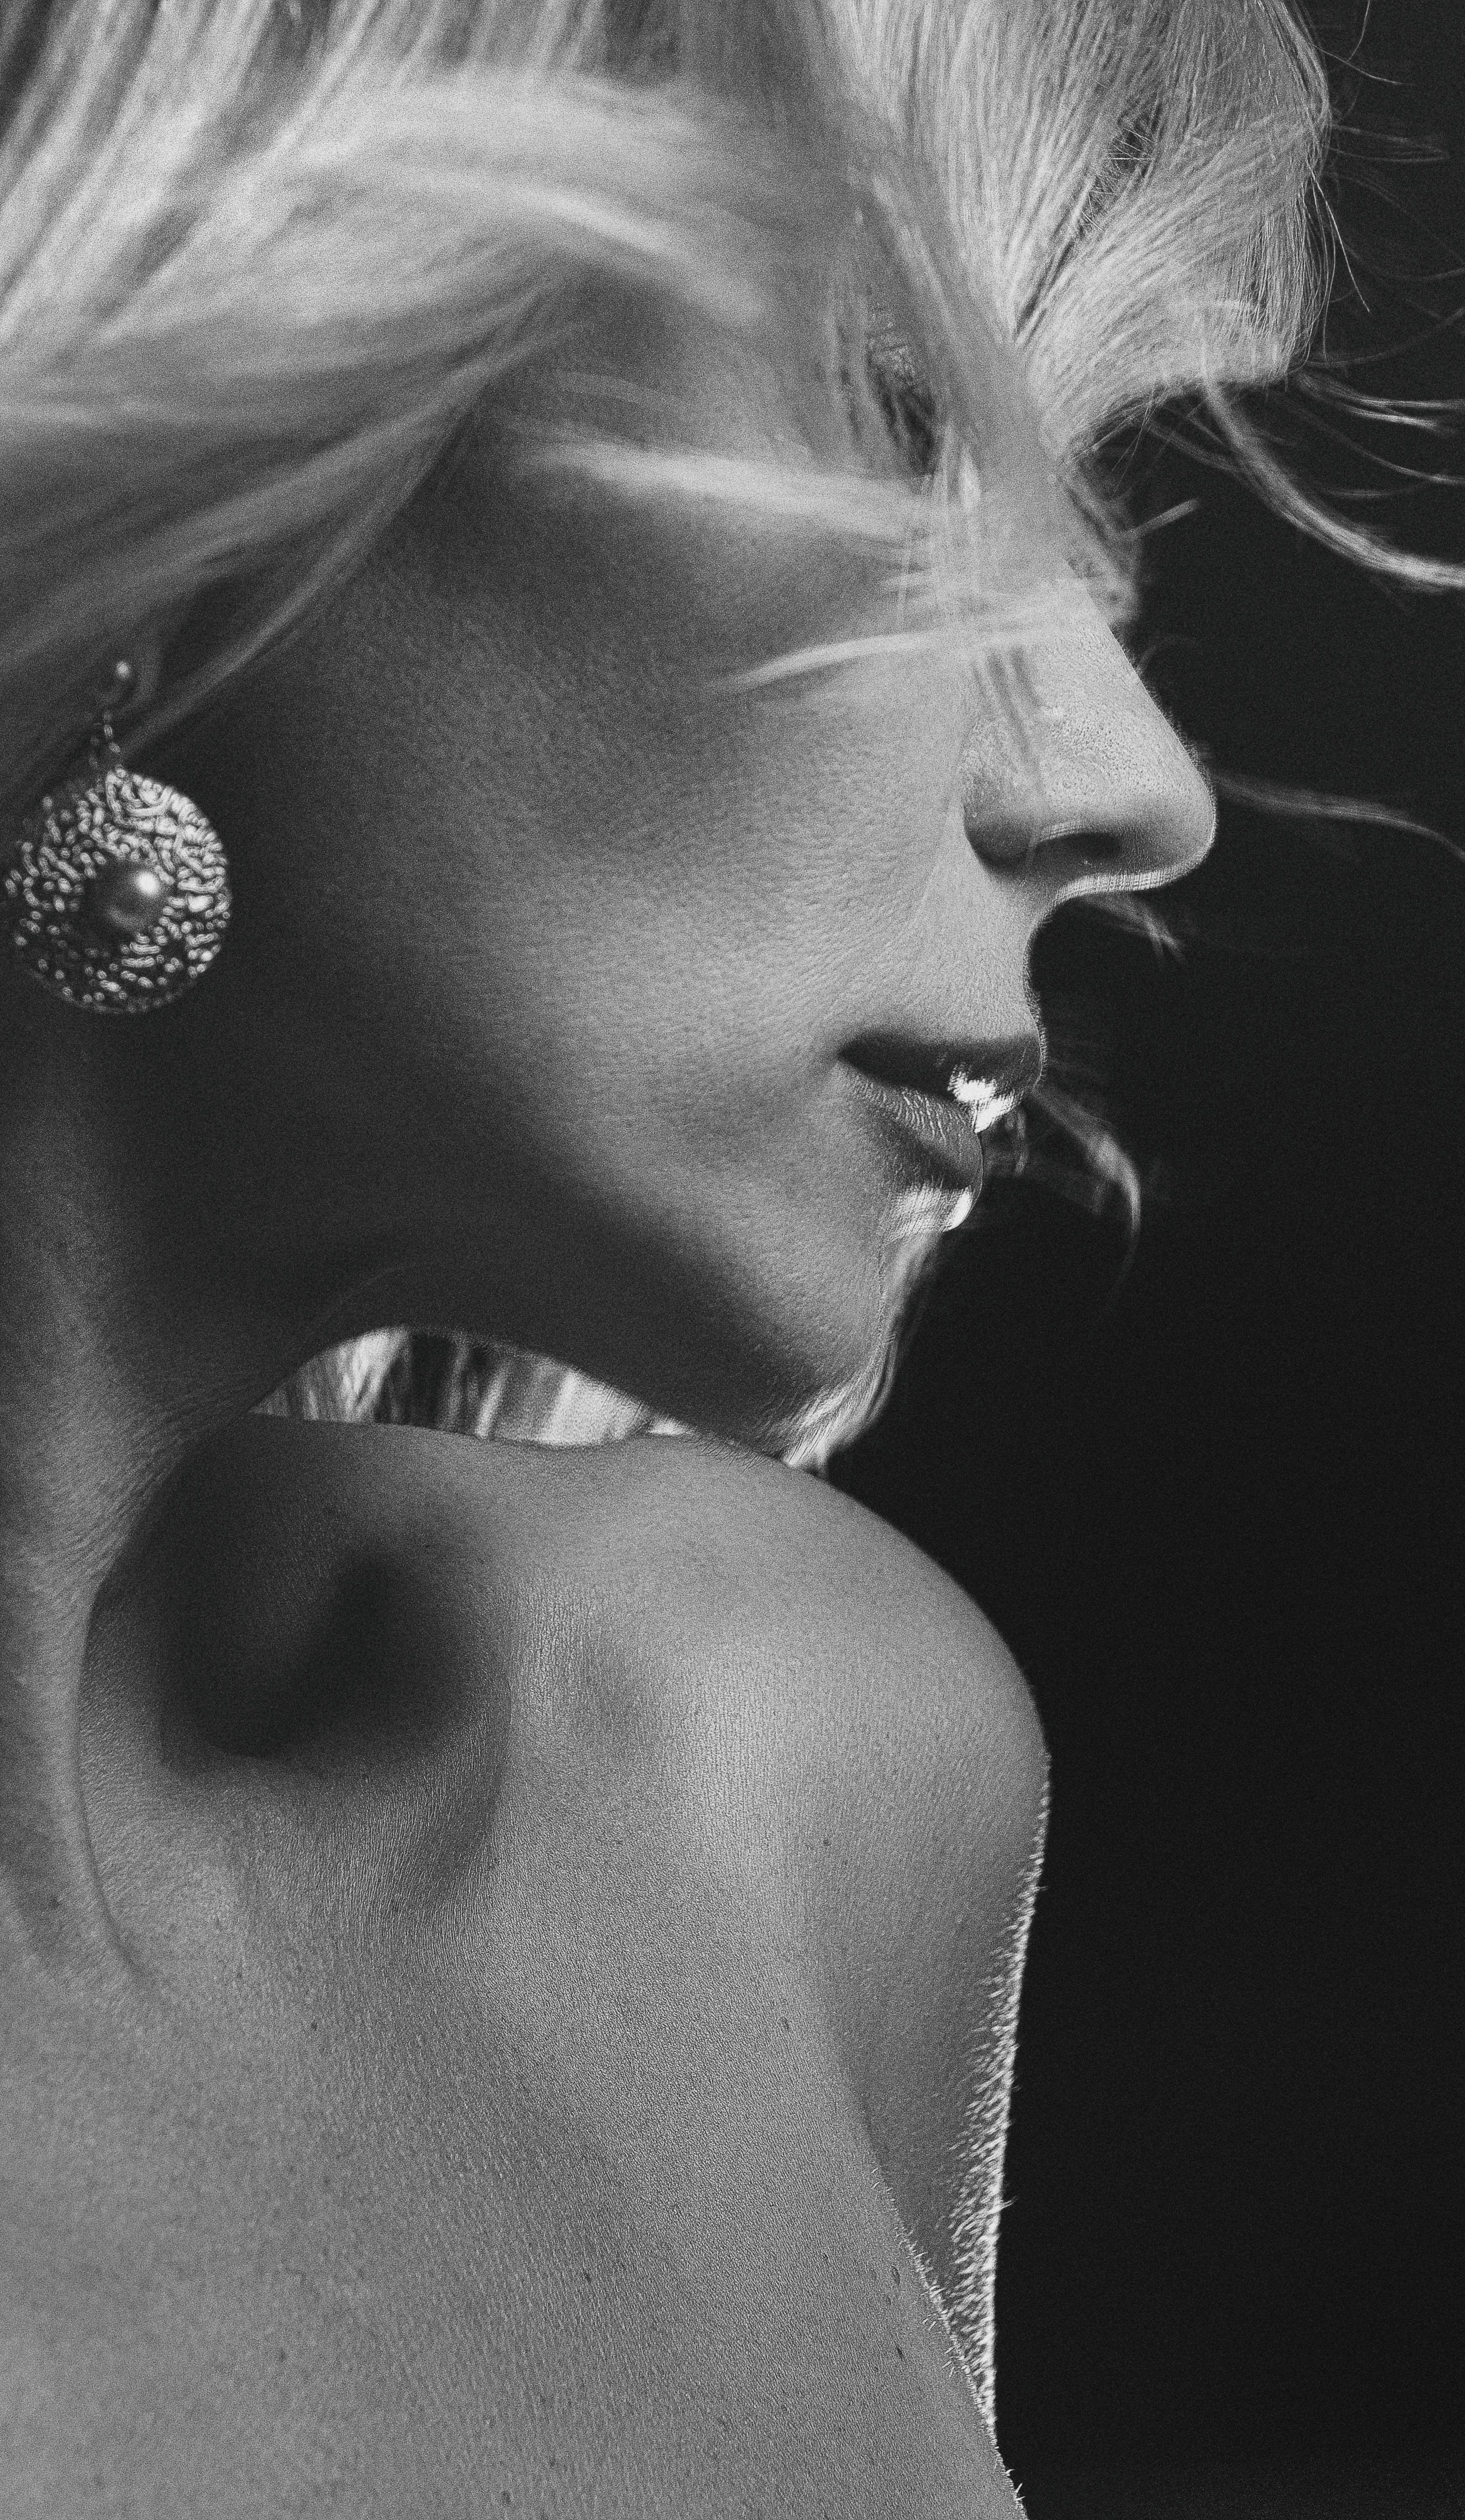
girl, portrait, retro, face, beautiful, look, studio, monochrome, donate, nose, lip, chin, hairstyle, eye, eyebrow, shoulder, eyelash, mouth, human body, neck, flash photography, ear, jaw, gesture, black and white, style, chest, earrings, art, monochrome photography, darkness, jewellery, smoke, close up, pop music, entertainment, performing arts, cg artwork, portrait photography, art model, necklace, shadow, flesh, singer, photo shoot, singing